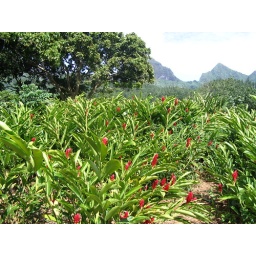
The red ginger plants near the agricultural school on Moorea